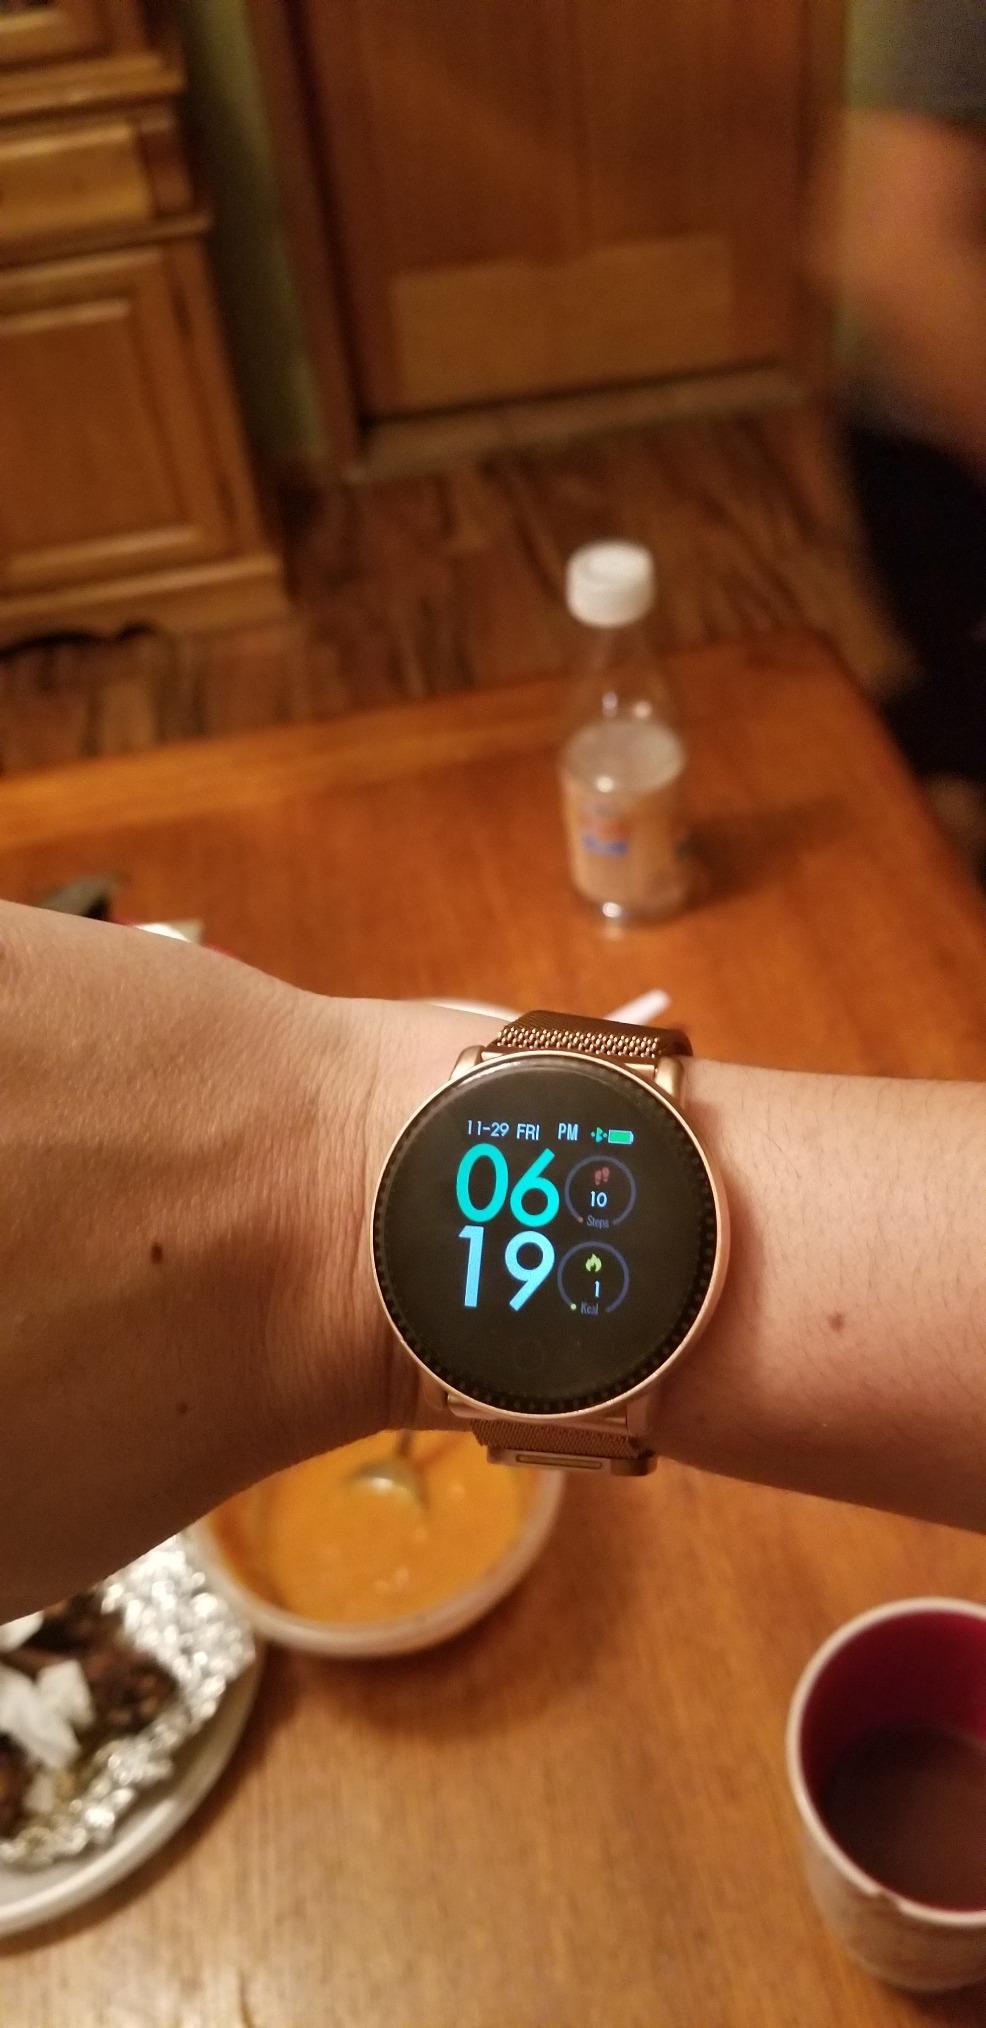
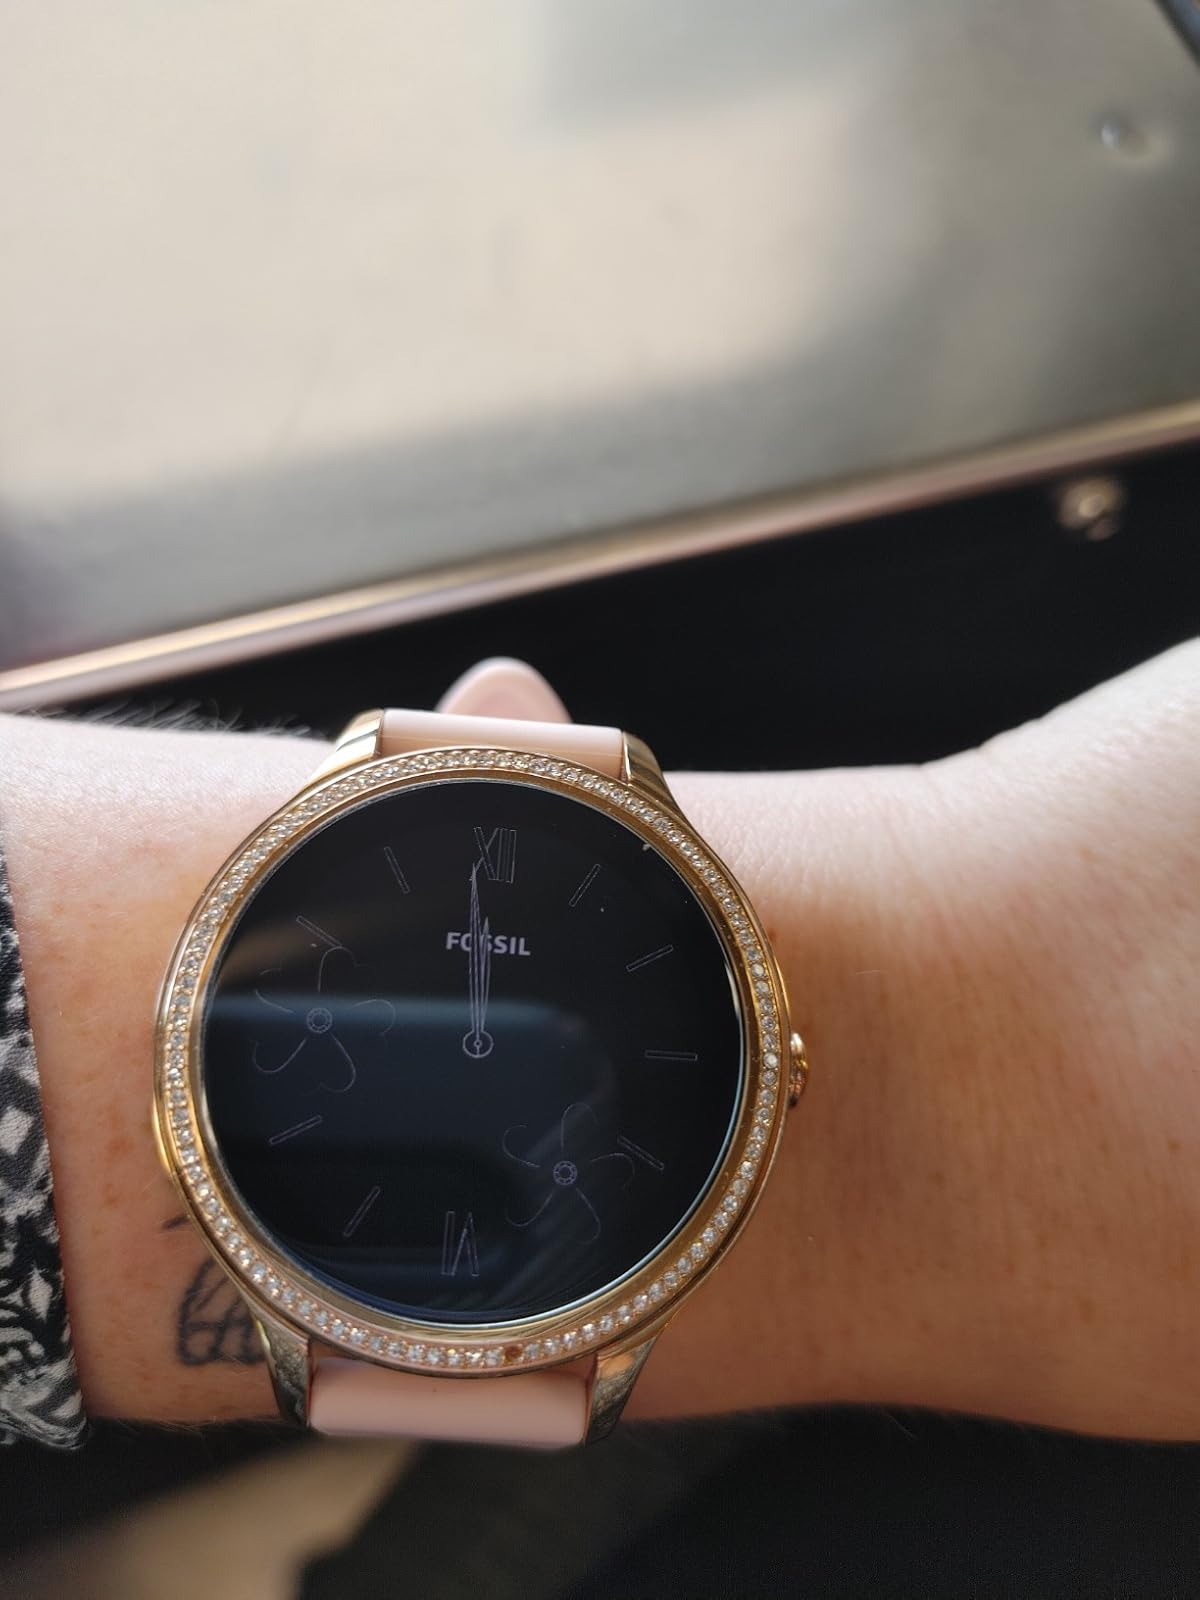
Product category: smartwatch
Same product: no